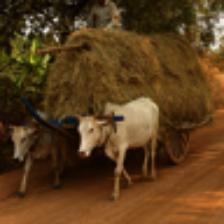
Label: NonHuman